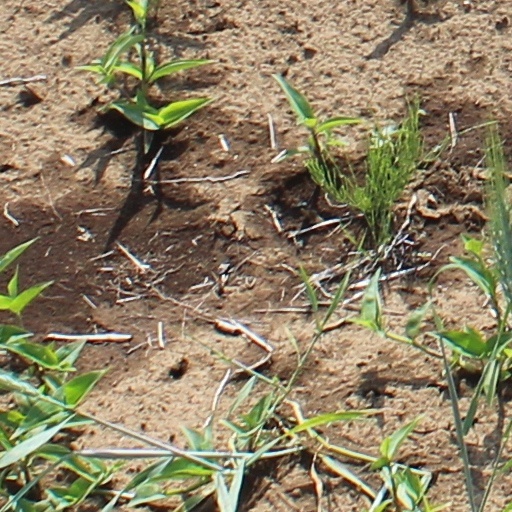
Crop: wheat